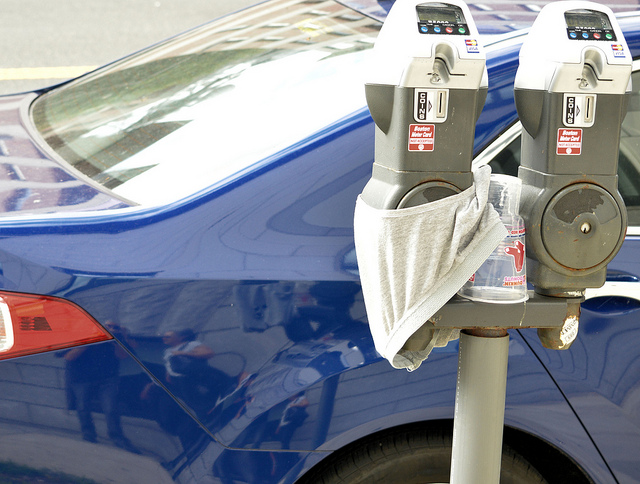
user: Given an image and a question. Answer the question in a short answer. Question: What make of car is that? Short Answer:
assistant: sedan